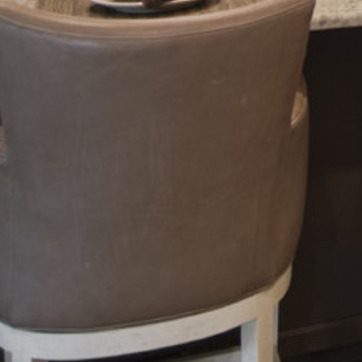
Material: leather